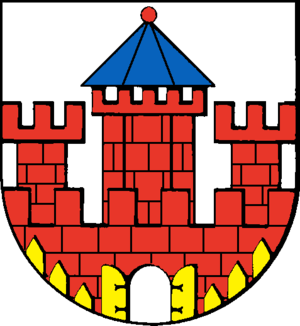
Ratzeburg
Coat of arms of Ratzeburg
Ratzeburg er en by i delstaten Slesvig-Holsten i det nordlige Tyskland med 13.830 indbyggere, og et areal på 30,29 km².